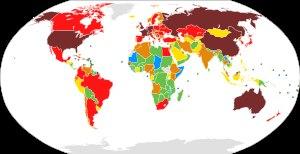
Les Jeux olympiques d'été de 2012 ont lieu du 27 juillet au 12 août 2012 à Londres. La capitale britannique est la première ville à accueillir les Jeux olympiques modernes pour la troisième fois, après ceux de 1908 et de 1948.